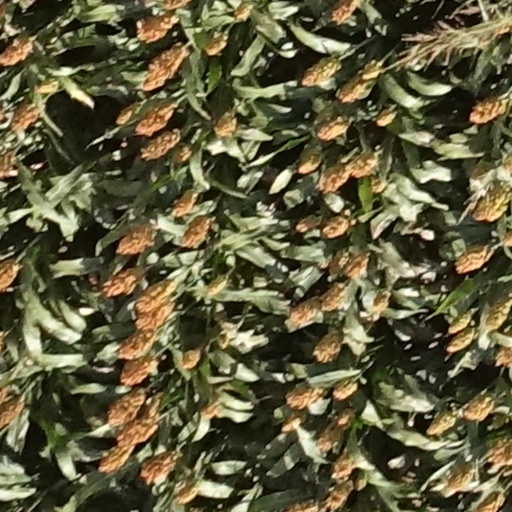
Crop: sorghum